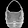
Label: Bag